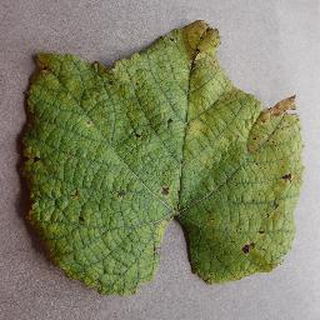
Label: grape_leaf_blight